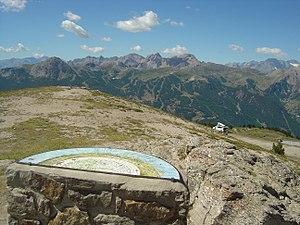
Table d'orientation (2413m) du col de Granon (2404m)
Le col de Granon, ou localement col du Granon, est un col des Alpes françaises. Il culmine à 2 404 mètres d'altitude.